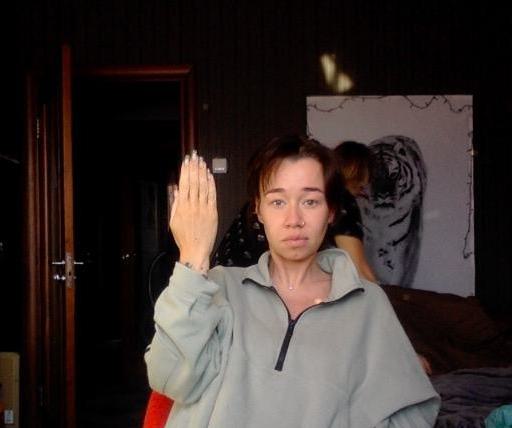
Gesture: stop_inverted